Aleksey Chuyanov

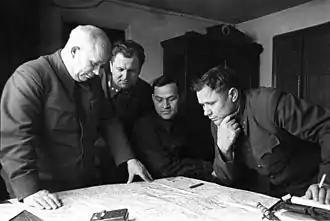
(From left to right) First Secretary of the Communist Party of Ukraine Nikita Khrushchev, Major General Alexei Kirichenko, First Secretary of the Stalingrad Regional Committee of the Communist Party of the Soviet Union Aleksey Chuyanov, and Commander of the Stalingrad Front General Andrey Yeryomenko in Stalingrad on December 1, 1942

From 1937 to 1938, he worked as the Instructor of the Department of Leading Party Workers of the Central Committee of the Communist Party of the Soviet Union. He then served as the First Secretary of the Stalingrad Regional Committee of the Communist Party of the Soviet Union from June 22, 1938, to December 6, 1946. Chuyanov's transfer to Stalingrad took place at the height of the Great Purge. He reviewed a list of supposed counter-revolutionaries who had been arrested by the local NKVD, concluded that there was a lack of evidence against them, and managed to obtain releases for all the victims. The local NKVD section tried to block this by contacting the Central Committee, but Georgy Malenkov decided to trust Chuyanov's decision.